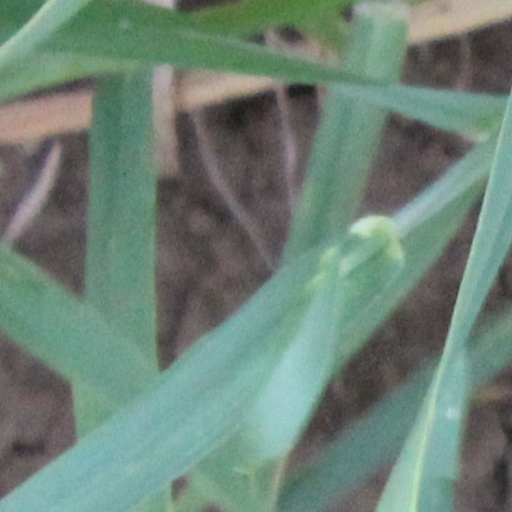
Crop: wheat